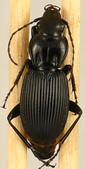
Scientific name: Pterostichus lachrymosus
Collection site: Mountain Lake Biological Station NEON (MLBS), plot MLBS_010